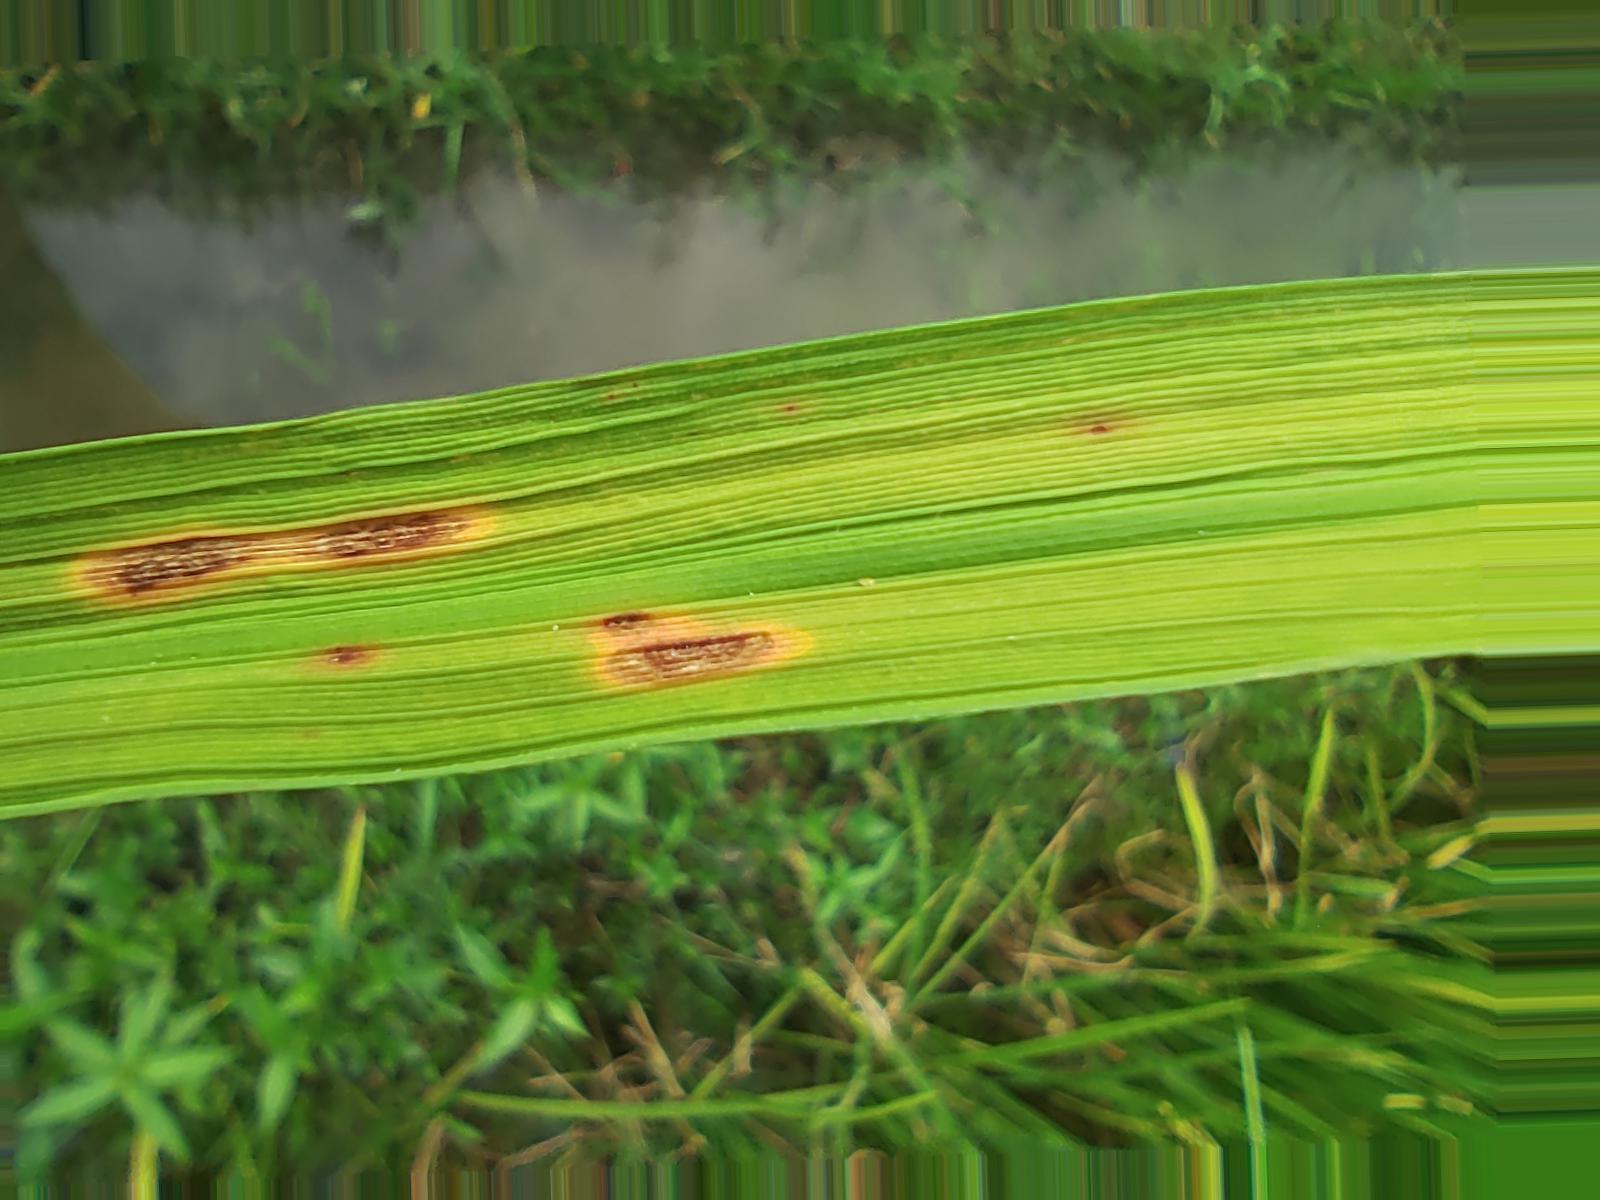
Nhãn: Bệnh Gạch Nâu ( Narrow Brown Spot )